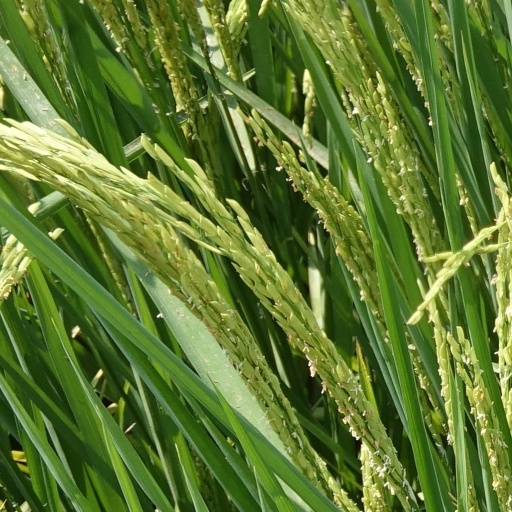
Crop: rice